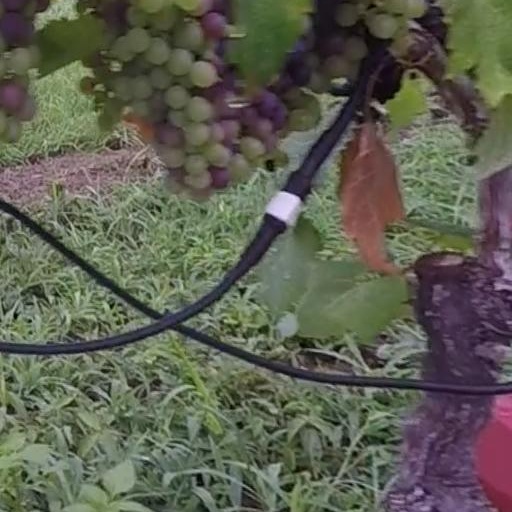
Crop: grape